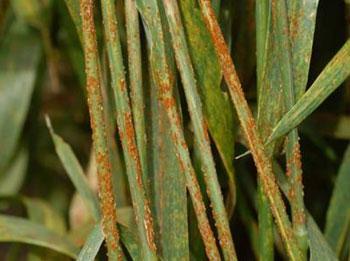
Plant: Wheat
Disease: wheat stem rust